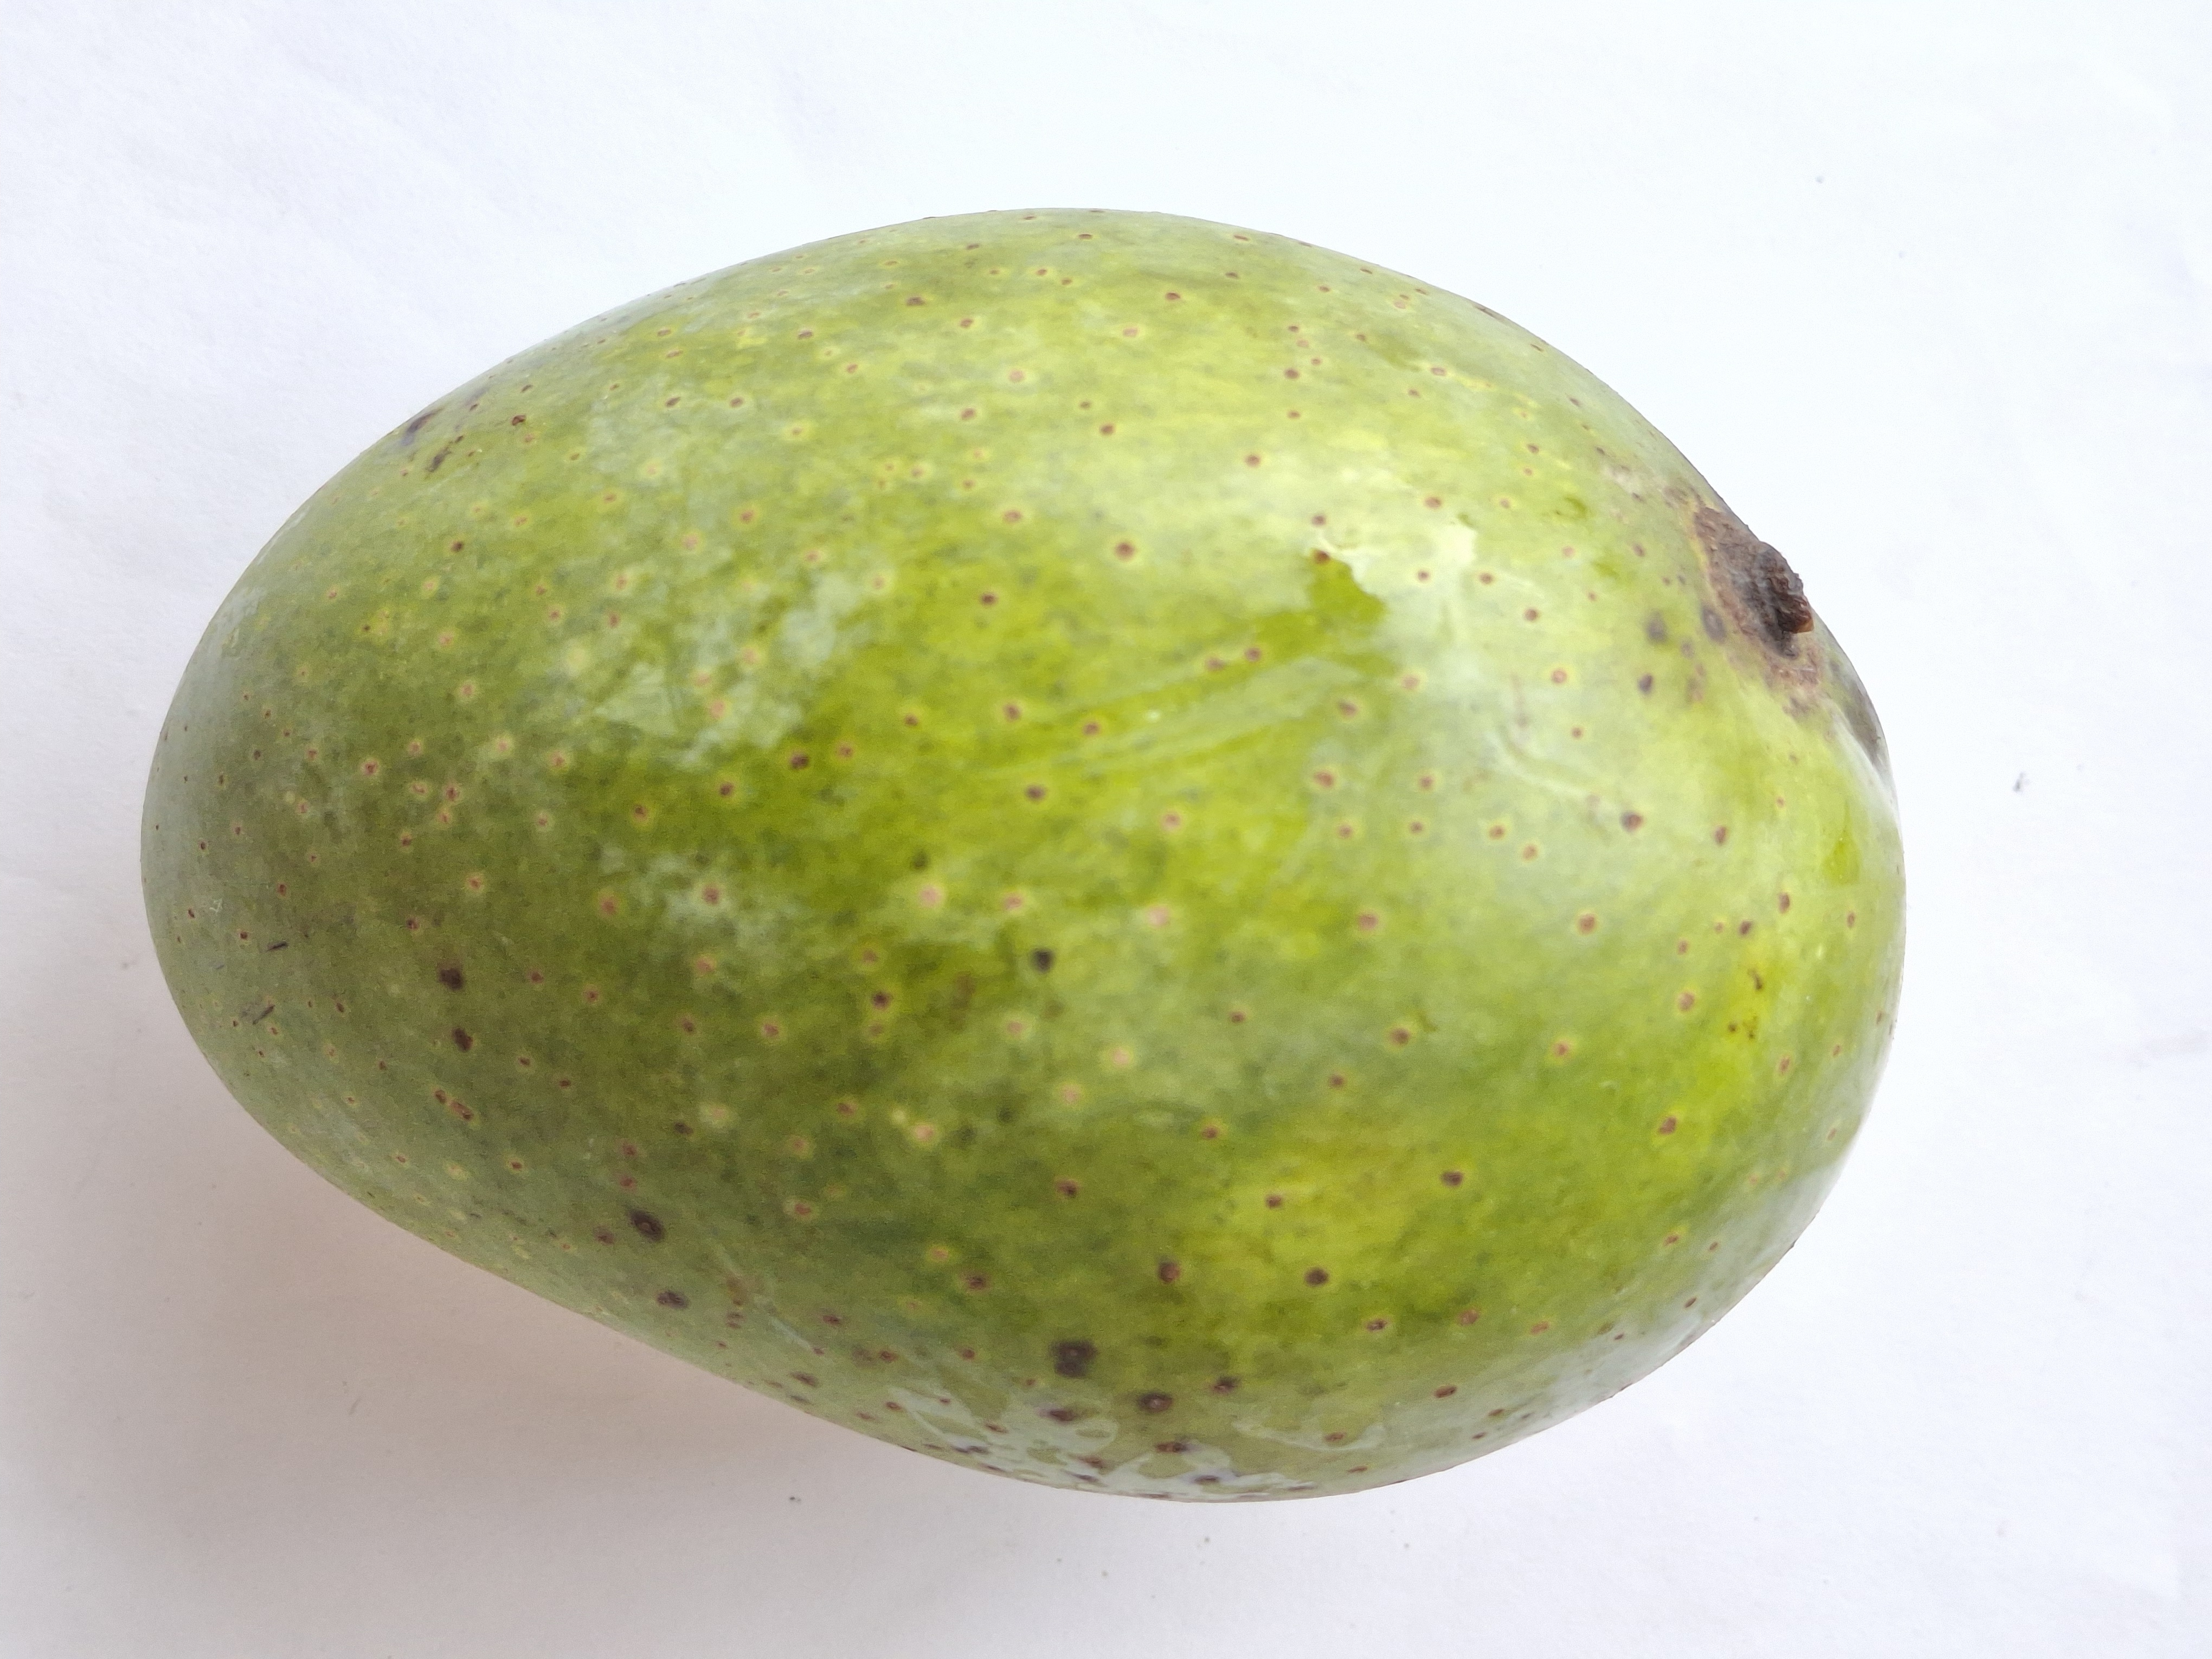
Mango variety: GopalBhog